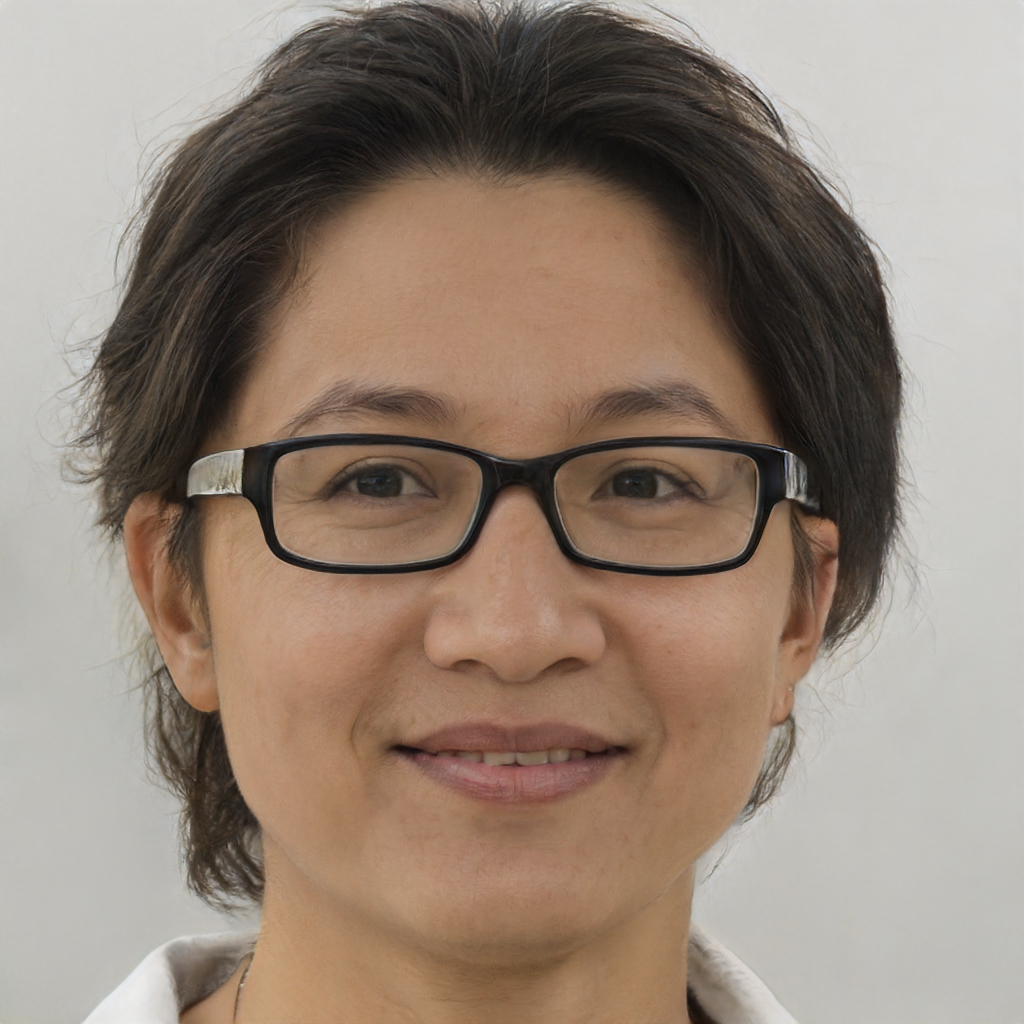
Portrait style: Real Portrait